HMS Caesar (1793)

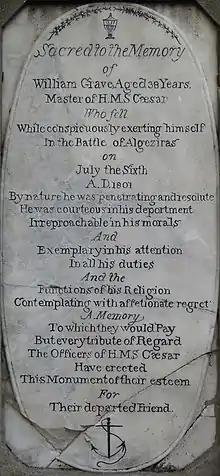

She was involved in the Battle of Algeciras Bay in 1801, during which her Master, William Grave, was killed